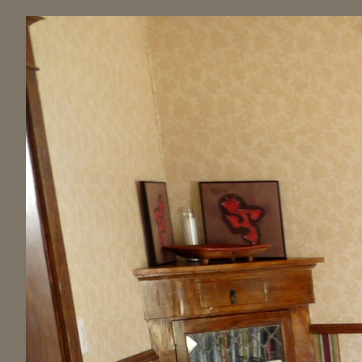
Material: wallpaper